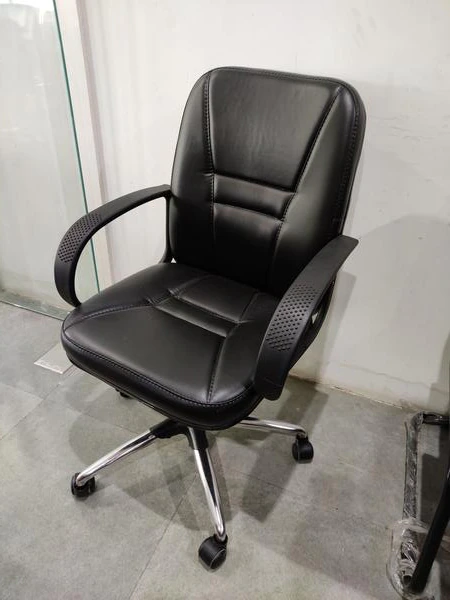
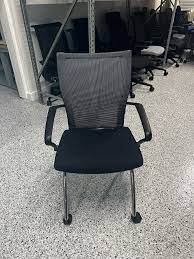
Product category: items_chair
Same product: no